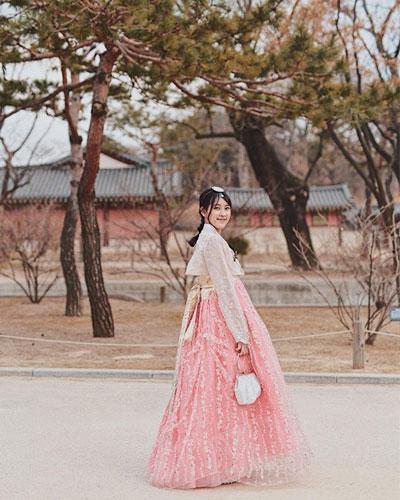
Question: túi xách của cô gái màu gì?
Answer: màu trắng